Jacques Maurice Hatry

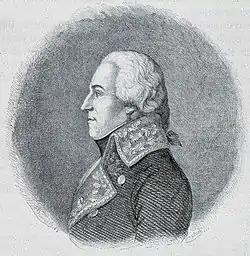
Jacques Maurice Hatry, engraving

Jacques Maurice Hatry (Strasbourg, 12 February 1742 – Paris, 30 November 1802) was a French general.